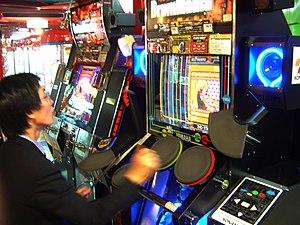
Une borne d'arcade est un jeu vidéo payant dit « jeu vidéo d'arcade ». On les trouve habituellement dans des lieux ouverts au public comme les bars, les centres commerciaux, certains établissements de divertissement ainsi que les salles d'arcade. L'origine du nom provient des lieux où ces bornes étaient souvent installées, sous les arcades afin de rentabiliser l'espace. Par extension dans le monde anglophone, une arcade désigne le lieu public en entier, qu'il comporte ou non des arcades. En français, on utilise le terme « salle d'arcade ».
Une salle d’arcade est un établissement de loisirs regroupant des appareils tels que des jeux d’arcade, des flippers, des baby-foots, des tables d'air hockey, des machines attrape-jouet ainsi que des billards.